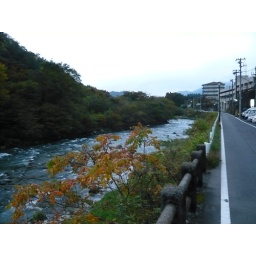
The river underneath the Shinkyou bridge is a really good view.